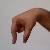
The image shows a hand gesture representing the letter 'Q' in Indian Sign Language.